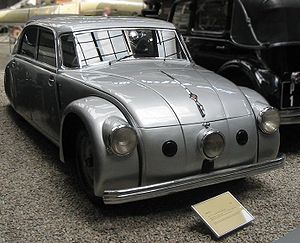
Tatra Trucks
Tatra 77a
Tatra Trucks a.s. er en tjekkisk køretøjsproducent. I dag fremstilles lastbiler, men historisk set er der på fabrikken også blevet fremstillet personbiler, busser og togvogne.